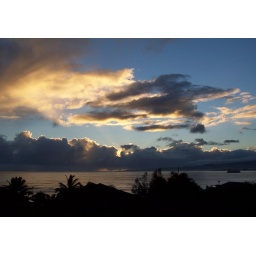
Very colorful sunrise today.Looks good on a black background (just click on the image).Also interesting in the next larger size.